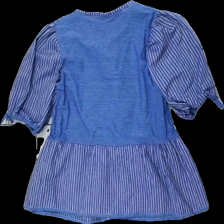
View: back
Type: T-shirt
Category: Ladies
Brand: Not in the list
Colors: Blue, White
Material: 100% bomull
Pattern: Striped
Cut: C-collar
Season: All
Price range: 50-100
Recommended usage: Reuse
Description: t-shirt med puffiga ärmar, volang nertill, och knytning vid byst
Comment: märke och storlek saknas